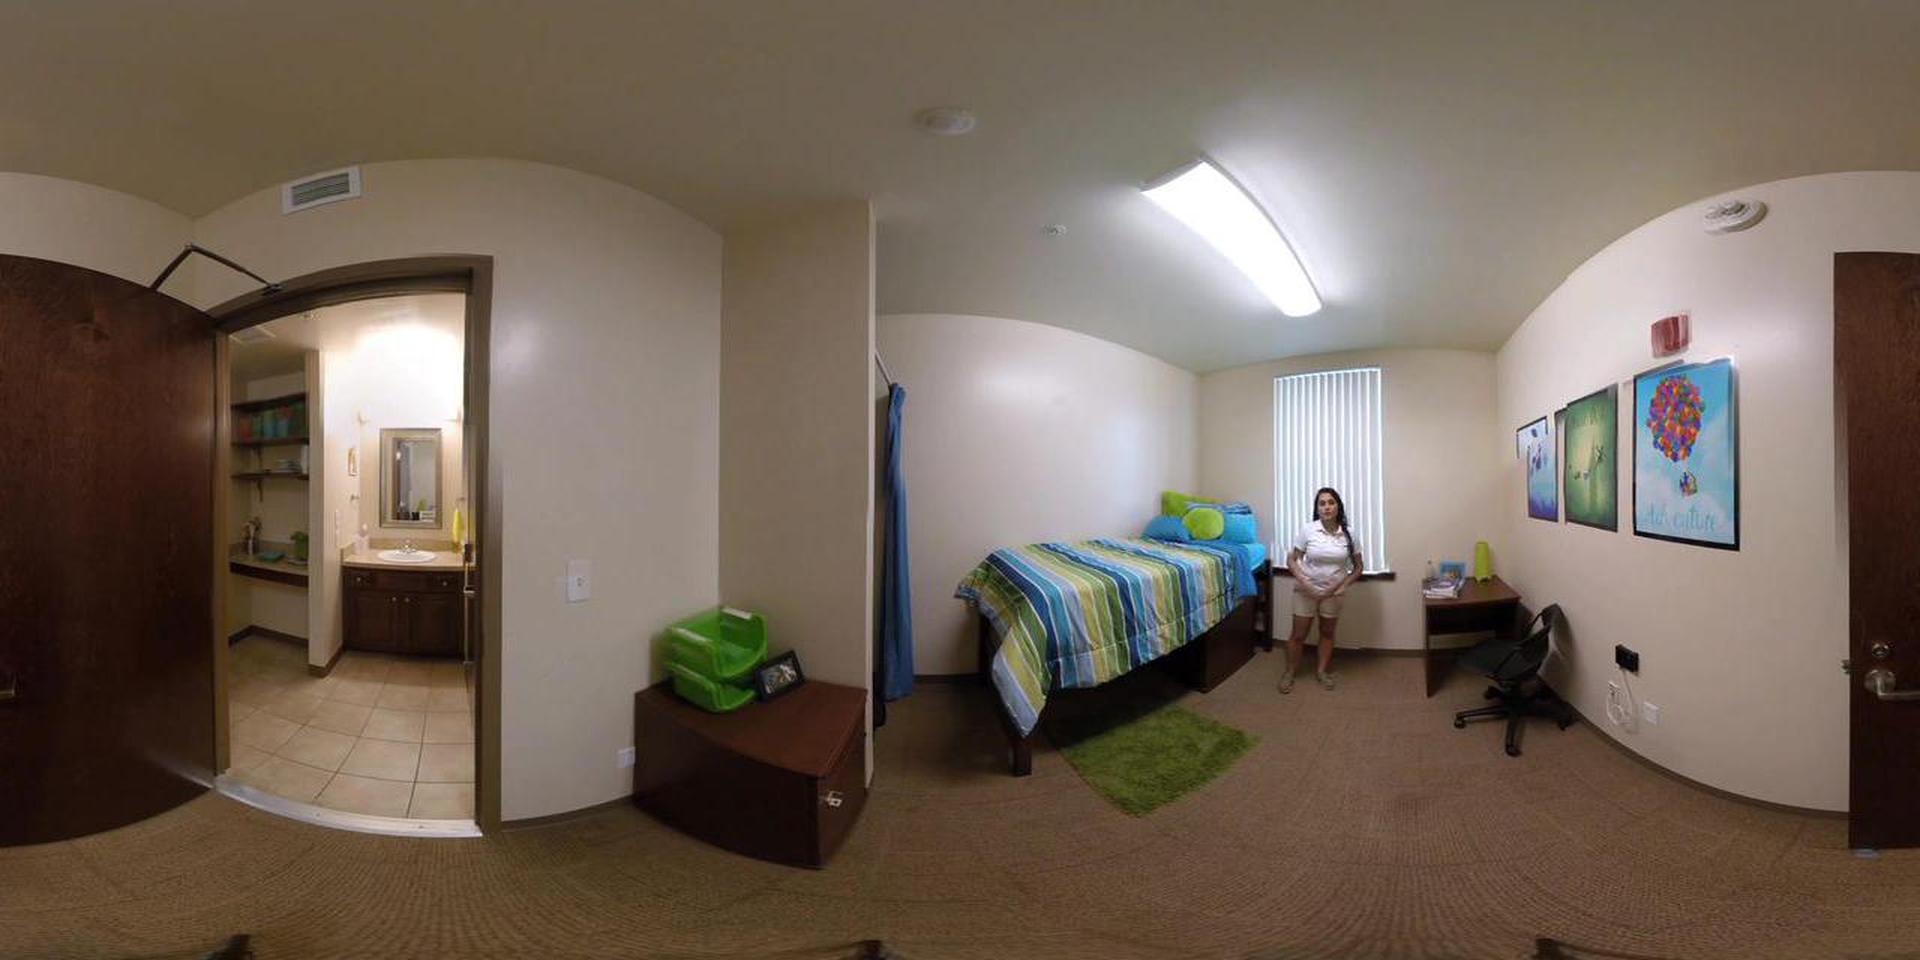
Referred object: the black swivel office chair by the desk

Referred object: turn slightly right to see the bed

Referred object: the office chair opposite the bed